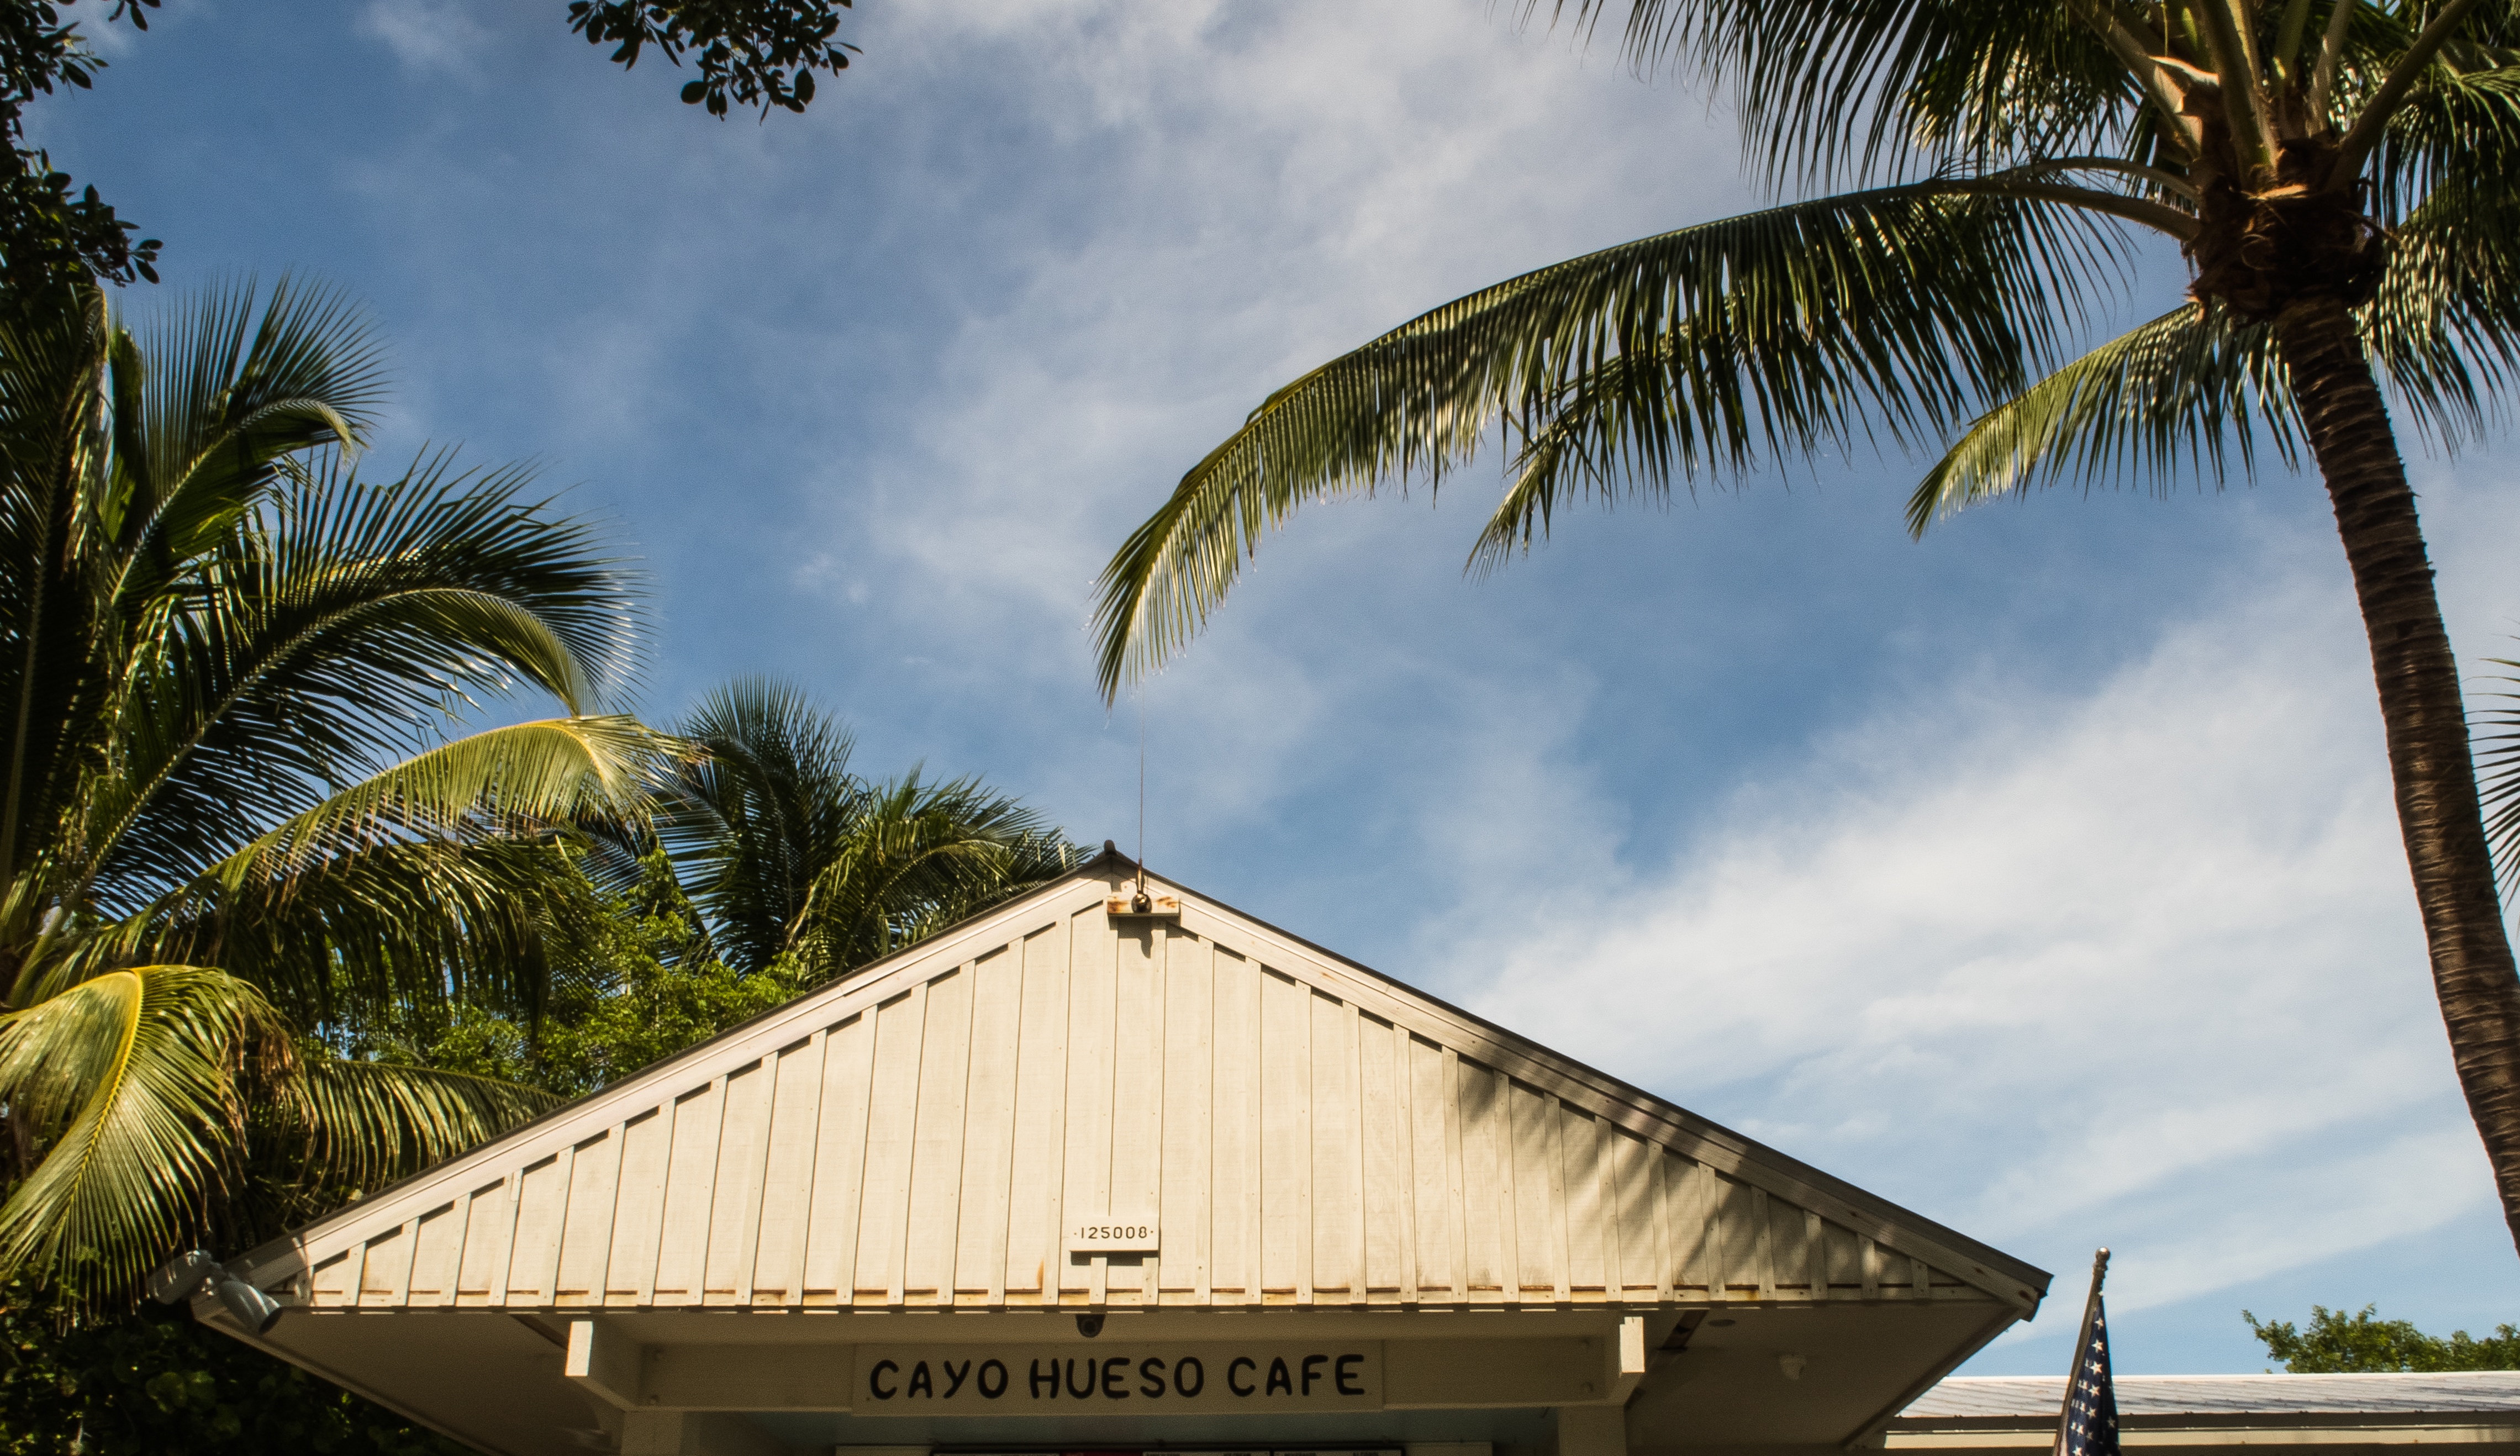
beach, sea, coast, tree, vacation, landmark, arecales, palm family